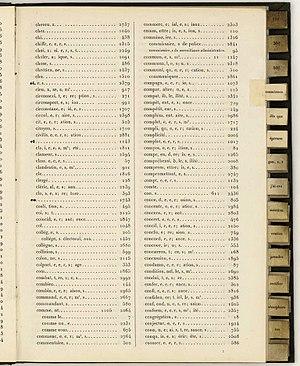
Table de chiffrement de la guerre franco–prussienne de 1870, évoquant une série de mots classés par ordre alphabétique
Le chiffrement est un procédé de cryptographie grâce auquel on souhaite rendre la compréhension d'un document impossible à toute personne qui n'a pas la clé de chiffrement. Ce principe est généralement lié au principe d'accès conditionnel.